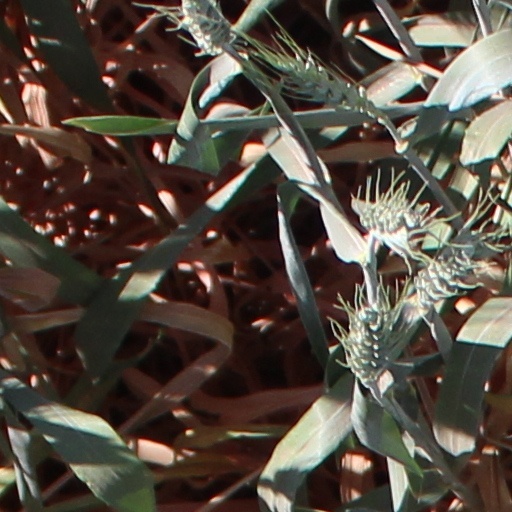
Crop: wheat